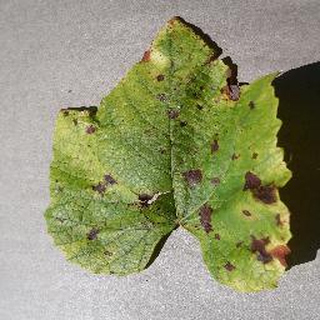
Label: grape_leaf_blight